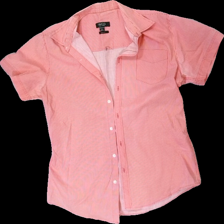
View: front
Type: Shirt
Category: Men
Brand: Not in the list
Brand text on label: smog
Colors: Red, White
Material: 70% poly 30% cott
Pattern: Striped
Cut: Regular
Size: L
Season: All
Stains: Major
Price range: <50
Recommended usage: Export